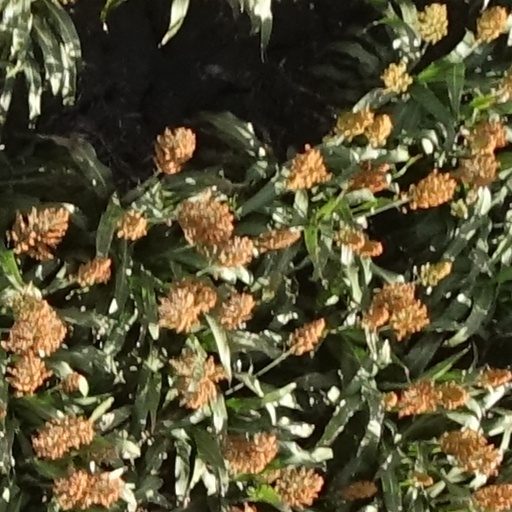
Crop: sorghum